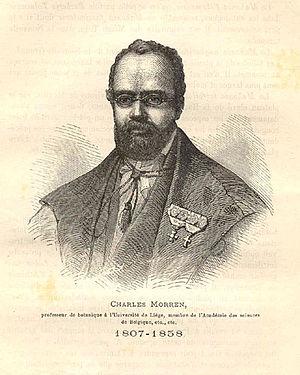
Charles François Antoine Morren est un naturaliste belge, né le 3 mars 1807 à Gand et mort le 17 décembre 1858 à Liège.